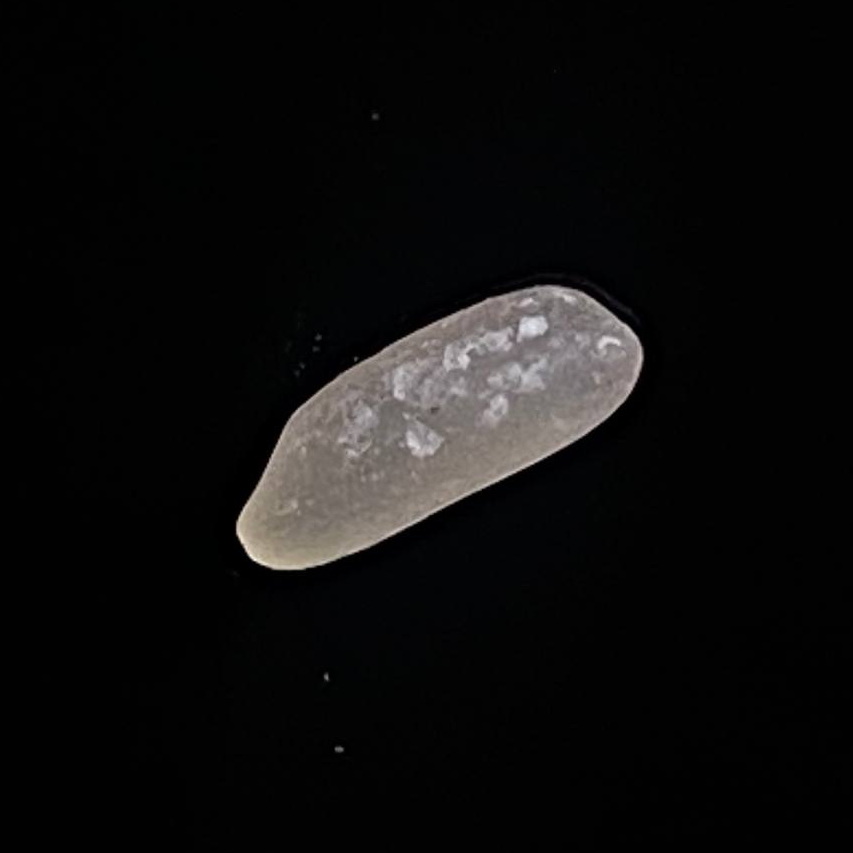
Rice variety: Paijam